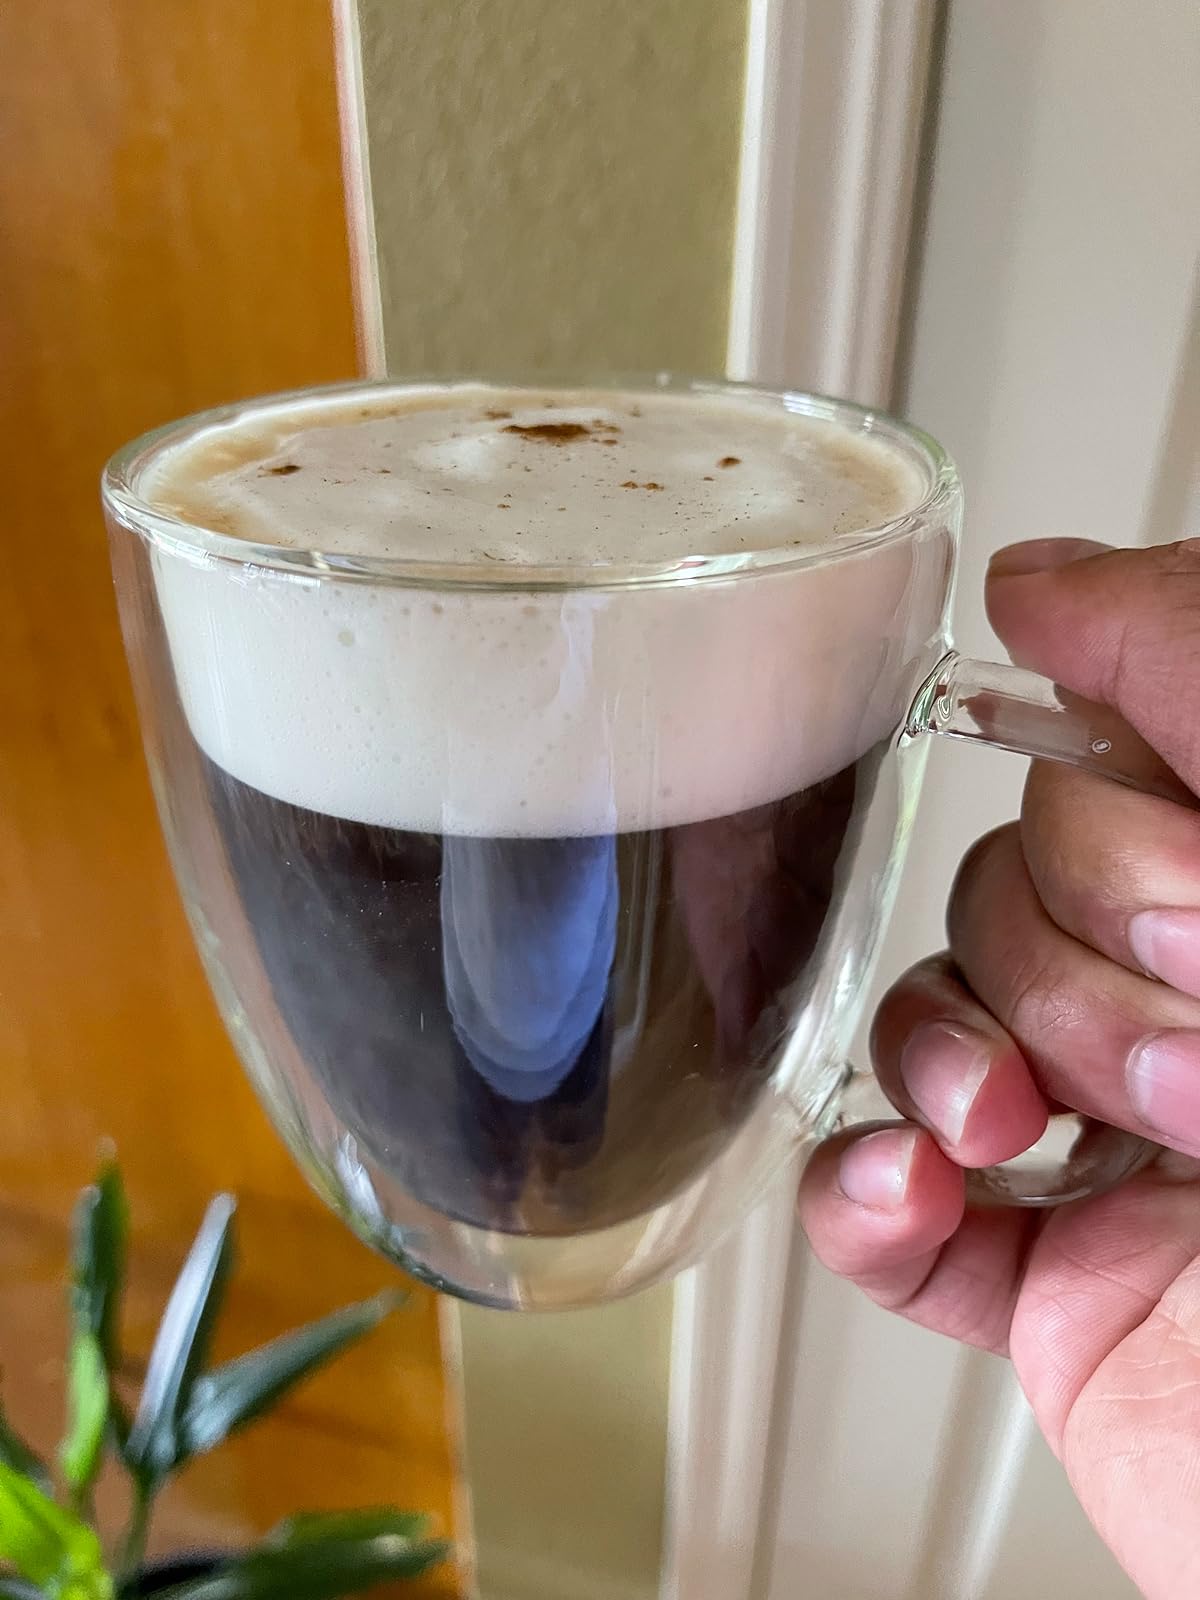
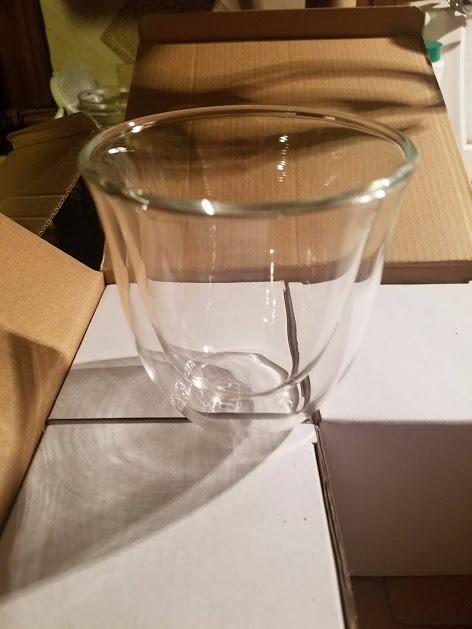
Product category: items_mug
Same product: no